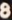
Number: 8